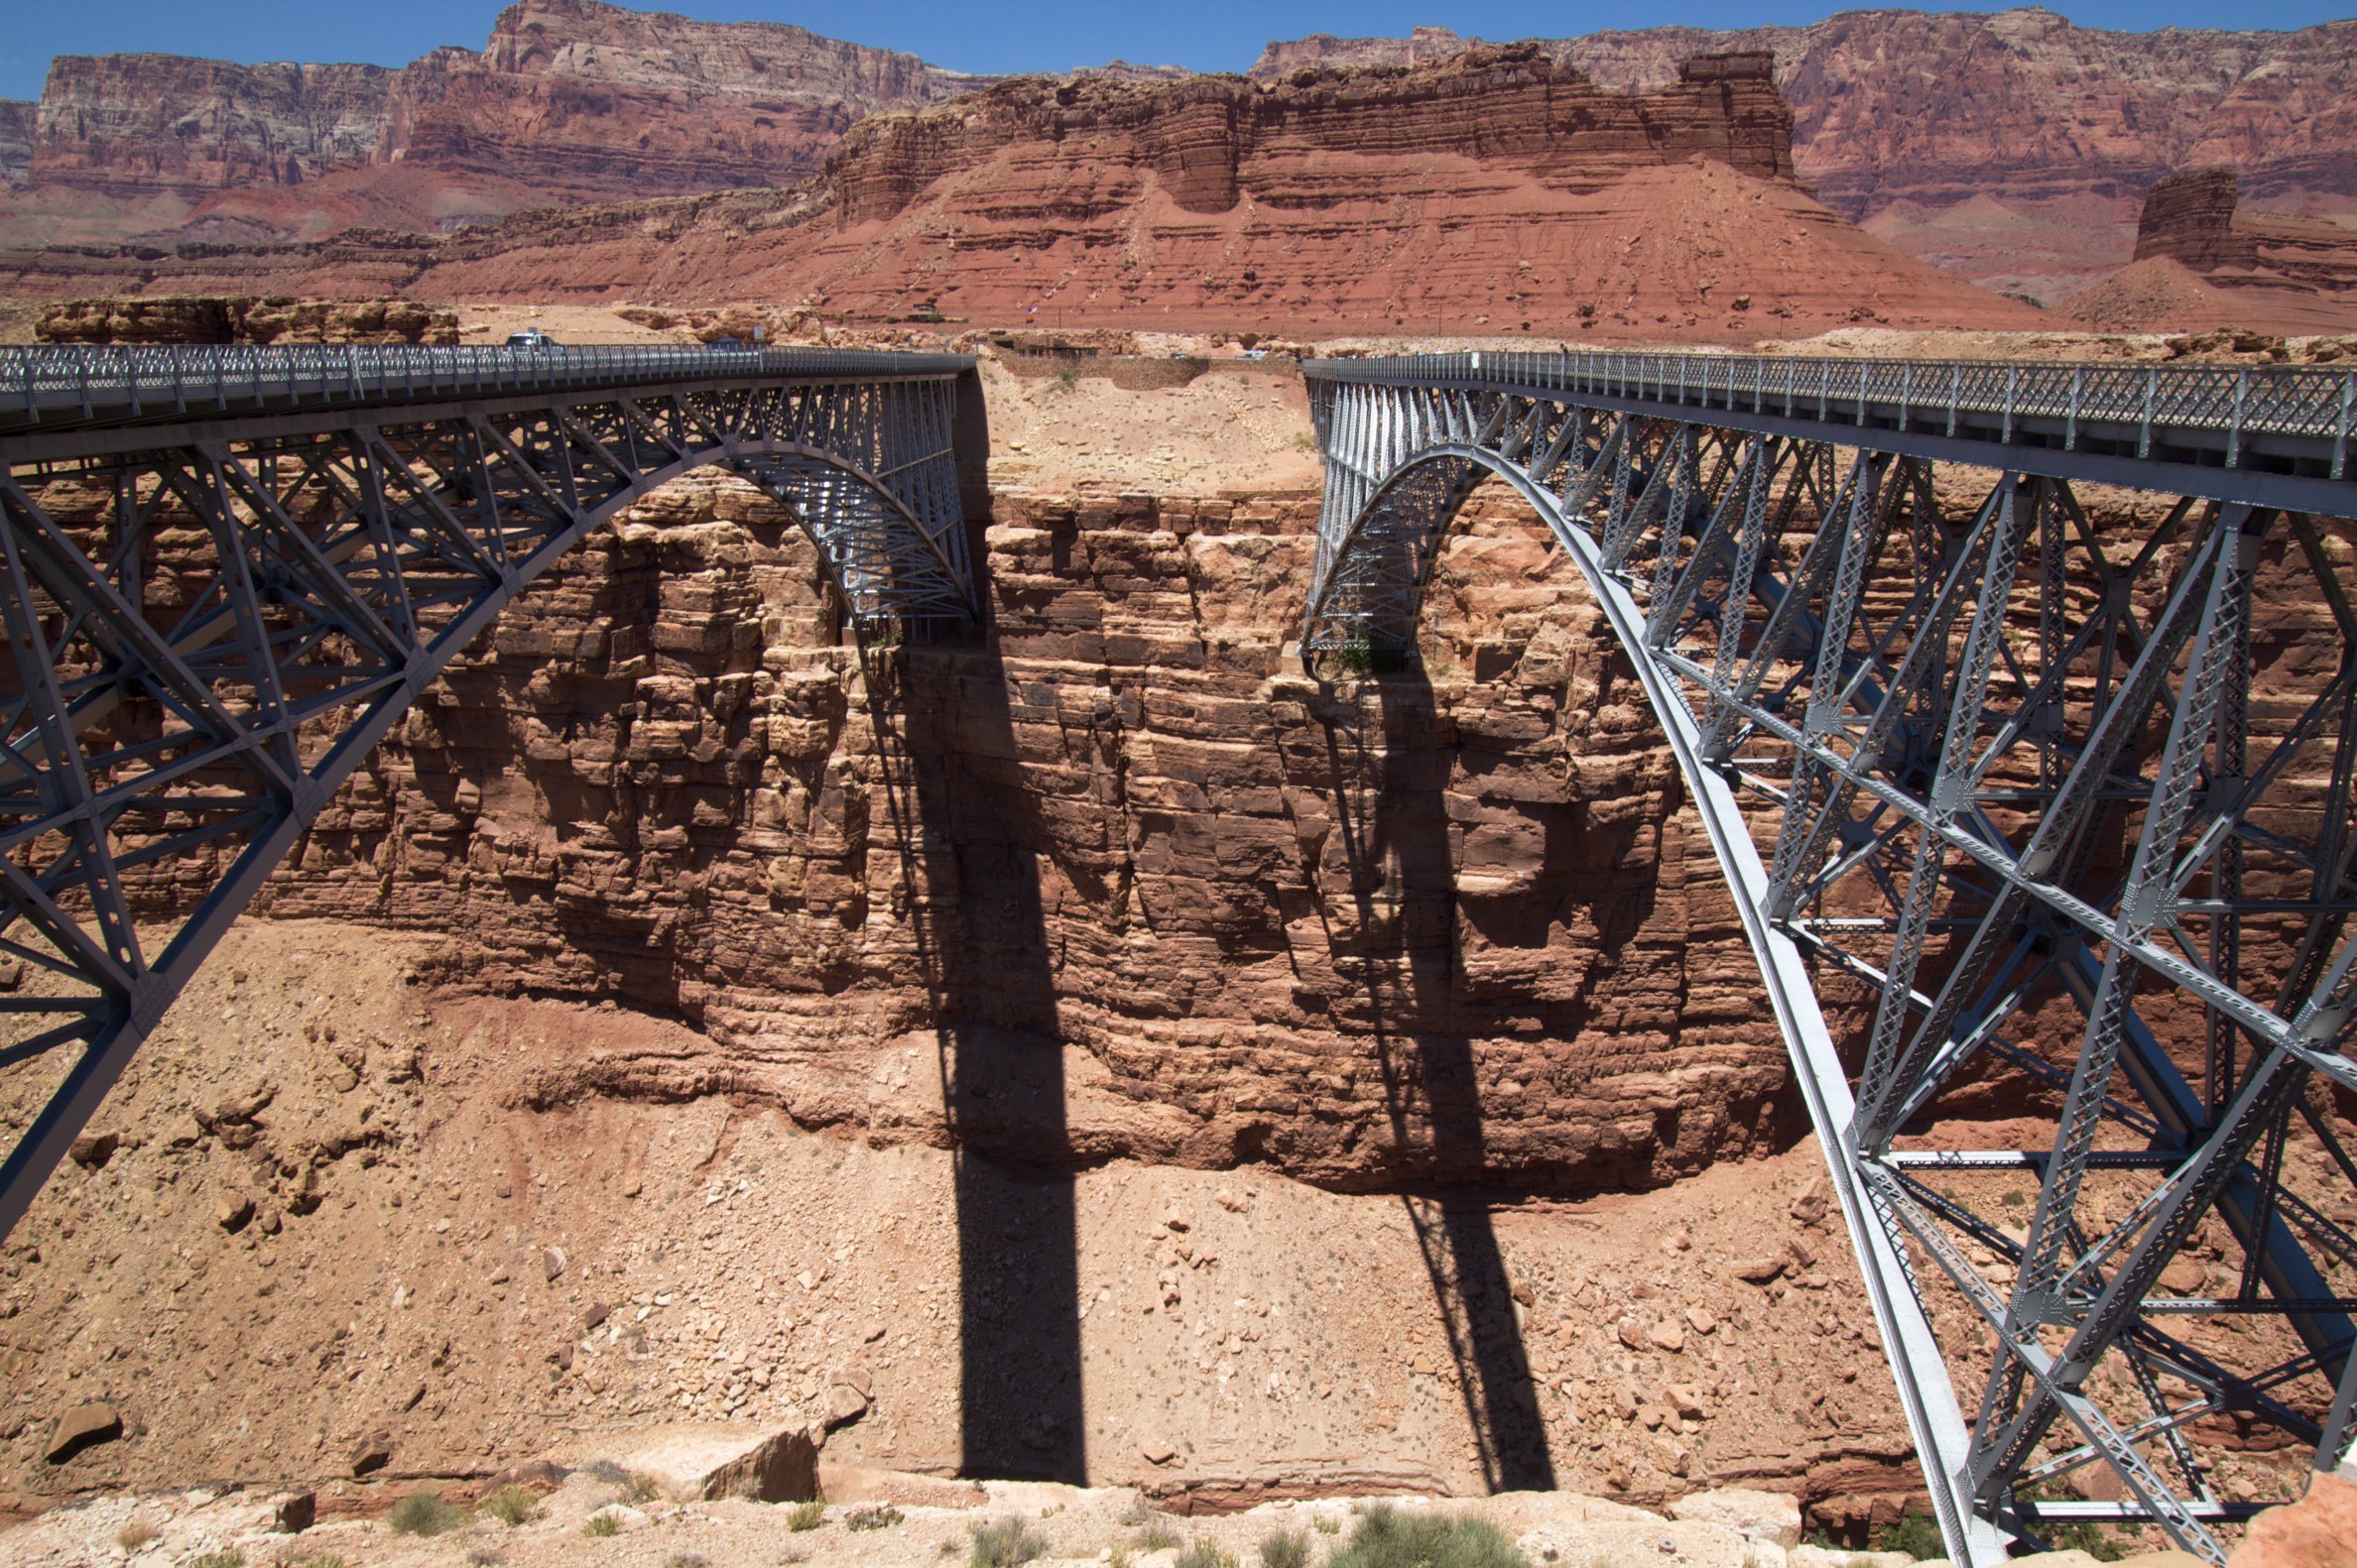
bridge, formation, arch, canyon, geology, ruins, grandcanyon, ancient history, nonbuilding structure